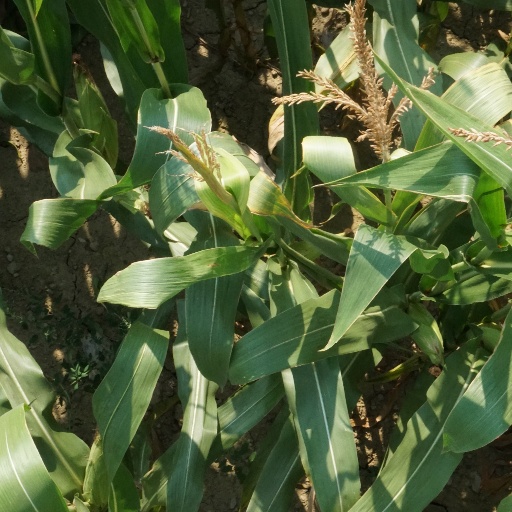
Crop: maize; corn